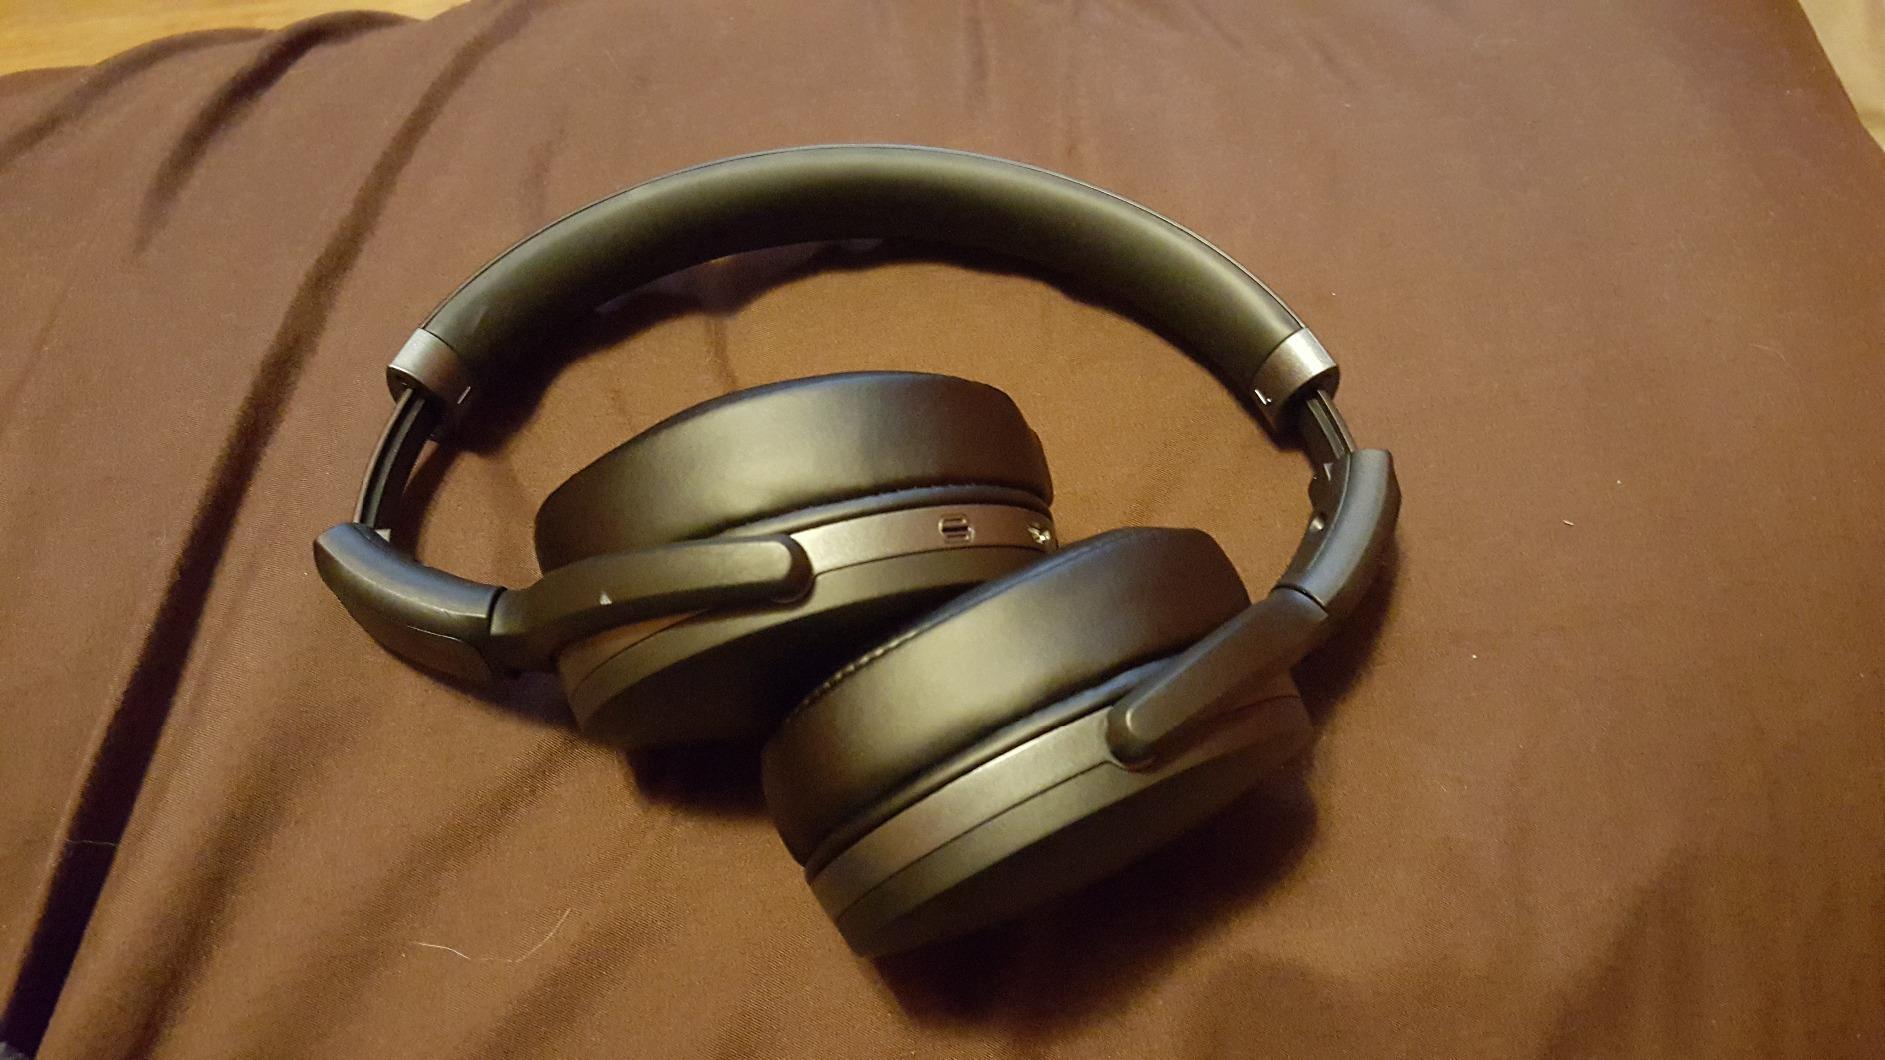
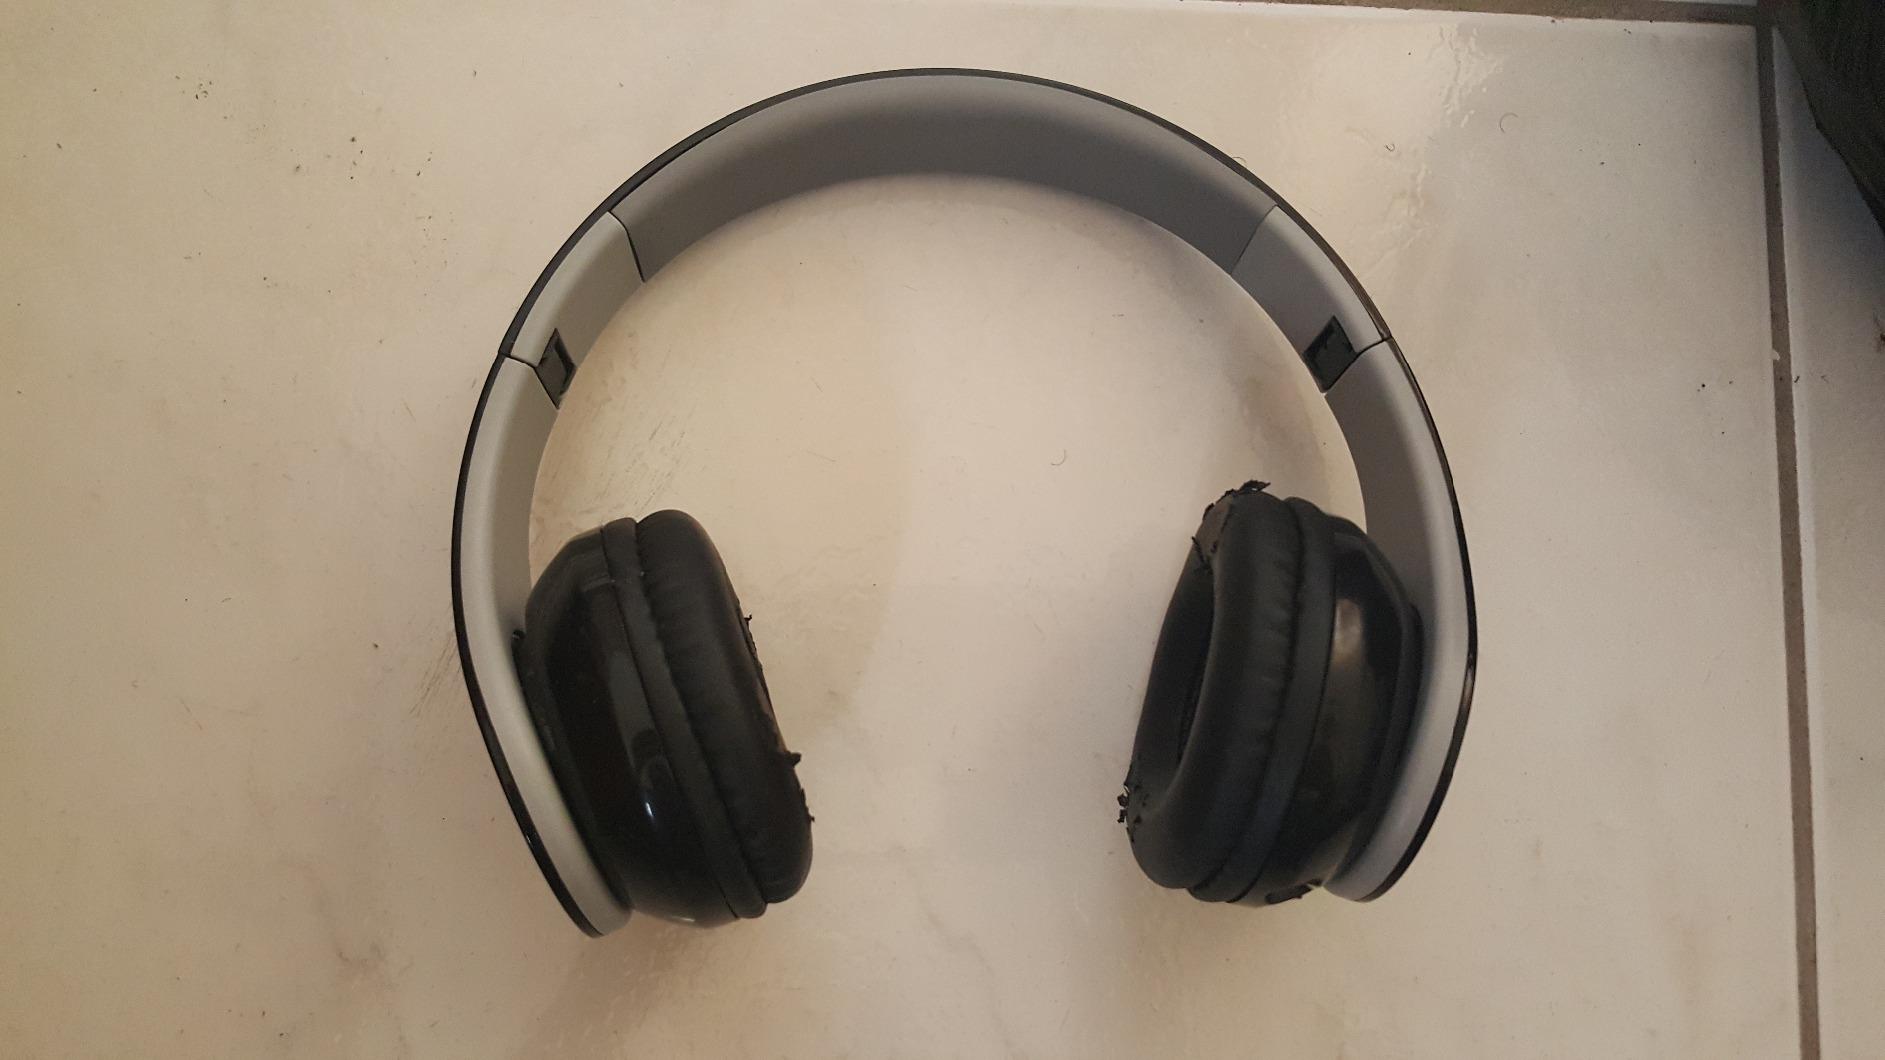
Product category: headphones
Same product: no